Gloucester sea serpent

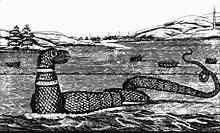
The Gloucester sea serpent of 1817, drawing in 1994 book "Monsters of the Sea"

The Gloucester sea serpent is a legendary creature reportedly seen around and off the coast of Gloucester, Massachusetts and Cape Ann area in the United States. The heyday of sightings began in August 1817 and continued into 1818–1819. Described as a massive serpent-like creature with humps along its back, the Gloucester Sea Serpent has been the subject of numerous sightings and tales of encounters by fishermen and sailors. The earliest alleged sighting of such a creature off Cape Ann was recorded in 1638 by John Josselyn. Occasional sightings continue into the 21st century.